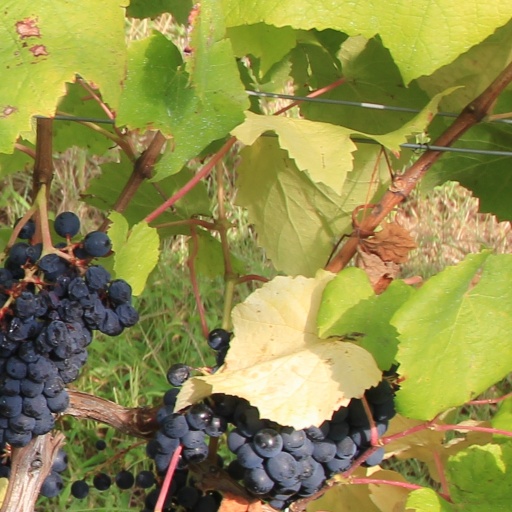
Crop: grape